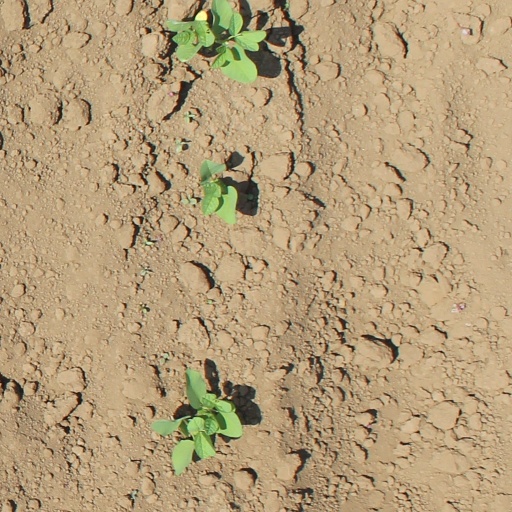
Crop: soybean